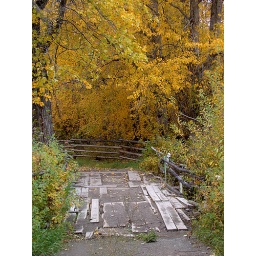
walking along a country road in the hills above Merritt we came upon this old wooden bridge (Merritt, BC)